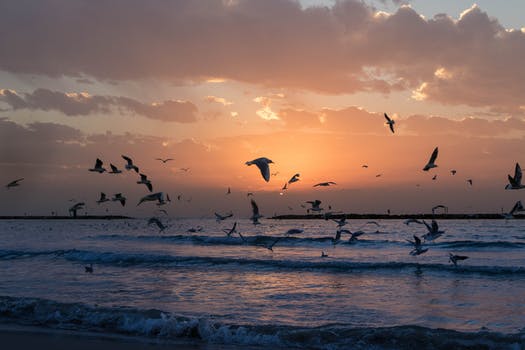
Label: No Watermark